Maghriboselache

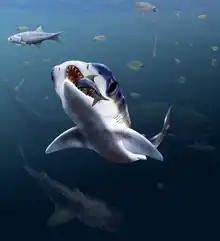
Life restoration

"Maghriboselache" is known from multiple preserved fossil specimens preserving most of its skeletal features. Some of these fossils are preserved three-dimensionally. It is unique from other cartilaginous fish (Chondrichthyes) due to its broad snout and nostril placement.